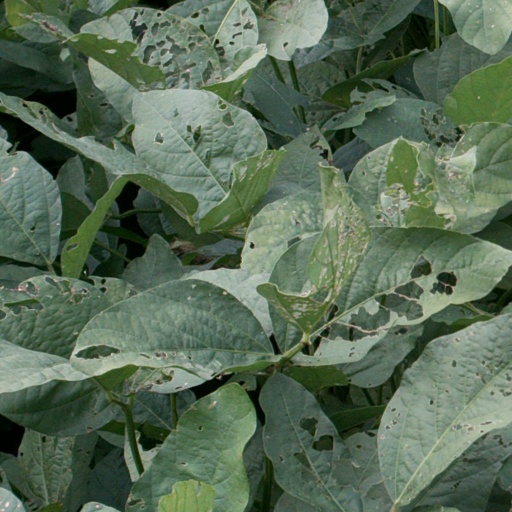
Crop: soybean